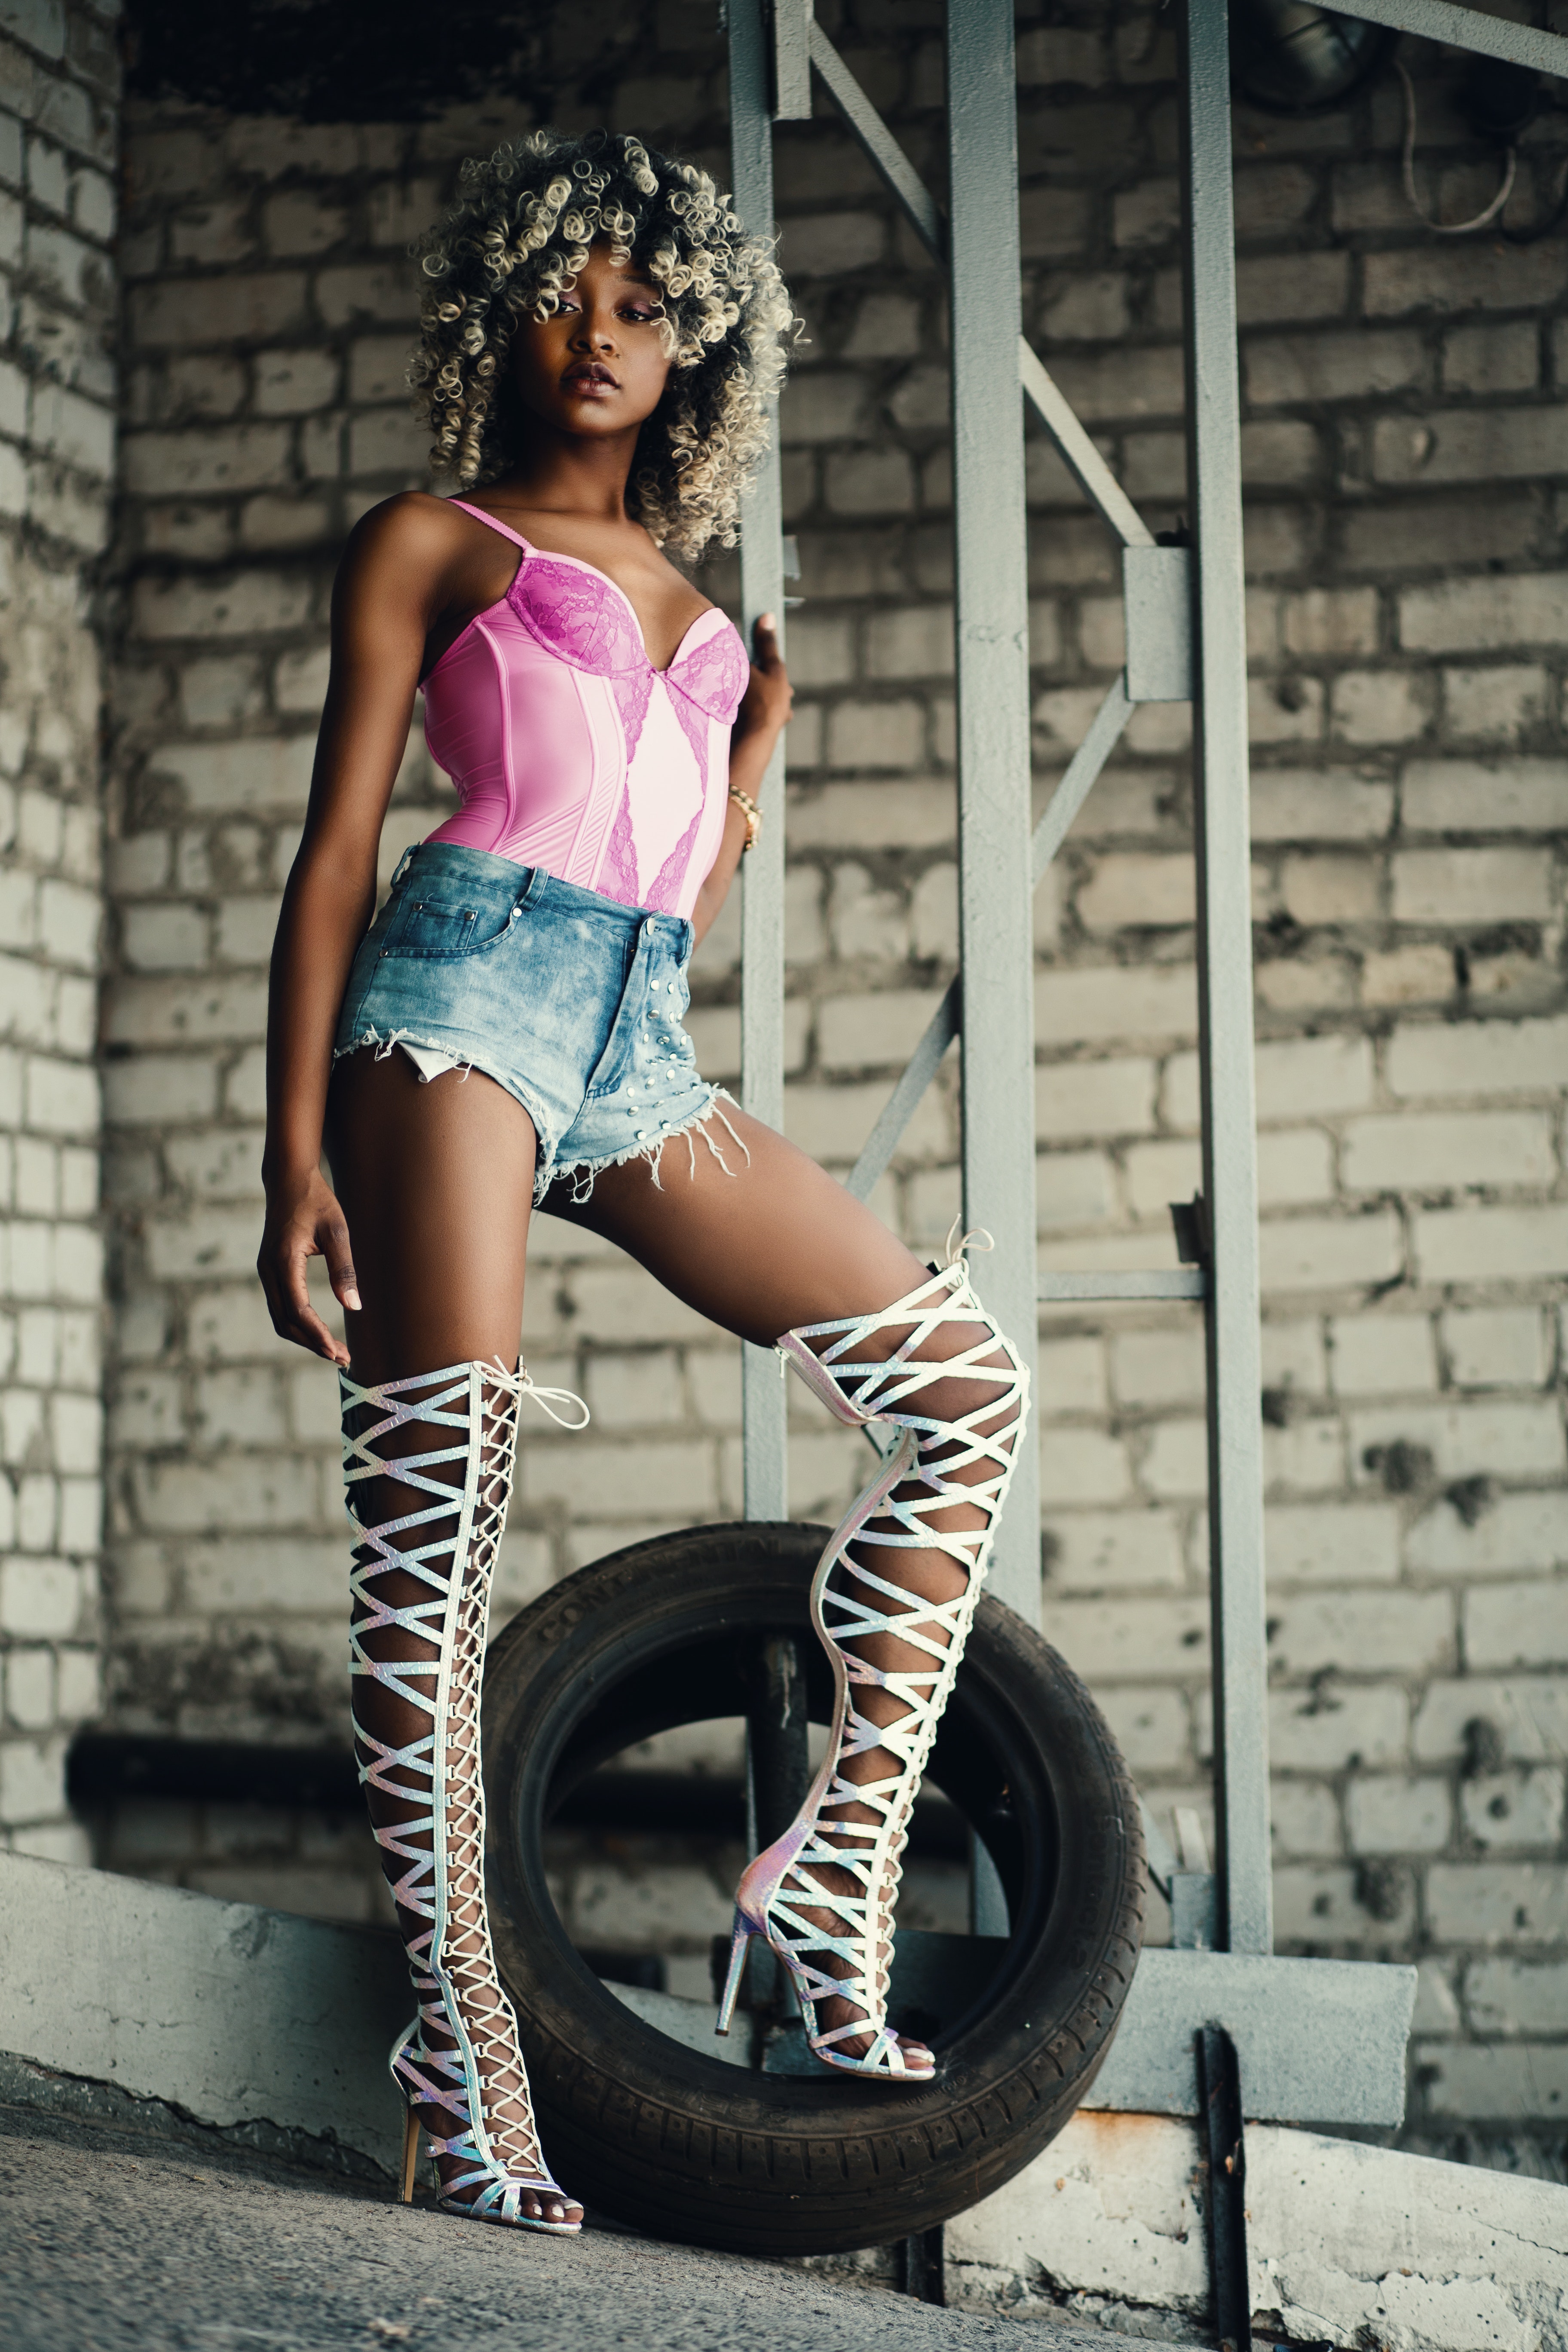
photograph, pink, clothing, leg, beauty, thigh, fashion, human leg, model, photo shoot, footwear, cool, shoulder, tights, photography, street fashion, long hair, fashion model, dress, knee, shoe, high heels, black hair, style, tattoo, fashion accessory, sportswear, waist, shorts, leggings, fashion design